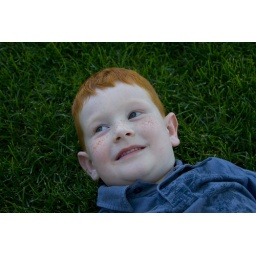
Laying in the grass in St. Joseph listening to a guy play the guitar